Runaway (Janet Jackson song)

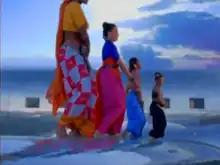
Jackson ("far right") performing choreographed moves on the wing of an airplane in the video for "Runaway".

The music video for "Runaway" was directed by Marcus Nispel. It was filmed at an airplane hangar in Van Nuys, California, in early August 1995. Produced by Vincent Nispel for Portfolio and Black Dog Films, the video premiered on August 29, 1995, through MTV. Nispel revealed that since Jackson wrote the song "as a thank you to all her fans around the entire world", he decided to "place her on an international journey" in the clip. The director worked with the Hollywood Digital production studio during August 1995 to integrate Jackson into two-dimensional photographs of the locales. The video was included on the "" video release, along with a production documentary.